Cathedral school

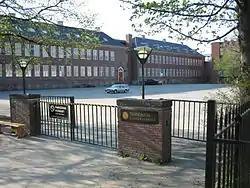
The cathedral school of Trondheim, founded in 1152, is the oldest school in Norway. Today, the "Katedralskole" serves as secondary school.

Cathedral schools began in the Early Middle Ages as centers of advanced education, some of them ultimately evolving into medieval universities. Throughout the Middle Ages and beyond, they were complemented by the monastic schools. Some of these early cathedral schools, and more recent foundations, continued into modern times.